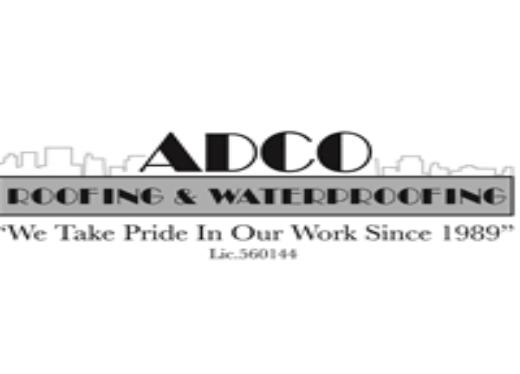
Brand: ADCO
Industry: Necessities